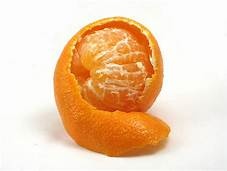
Label: mandarine